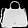
Label: Bag